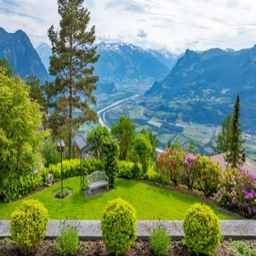
Triesenberg